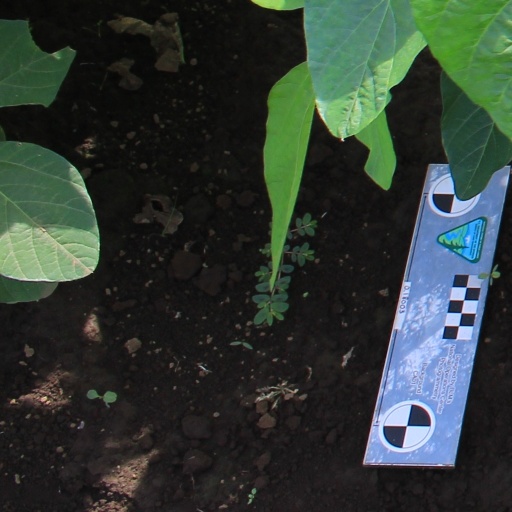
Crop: soybean